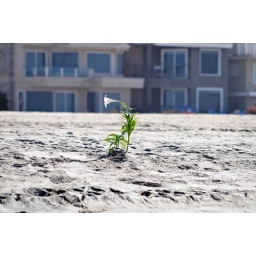
Someone decided to plant this in the middle of 52 street and 56th street....